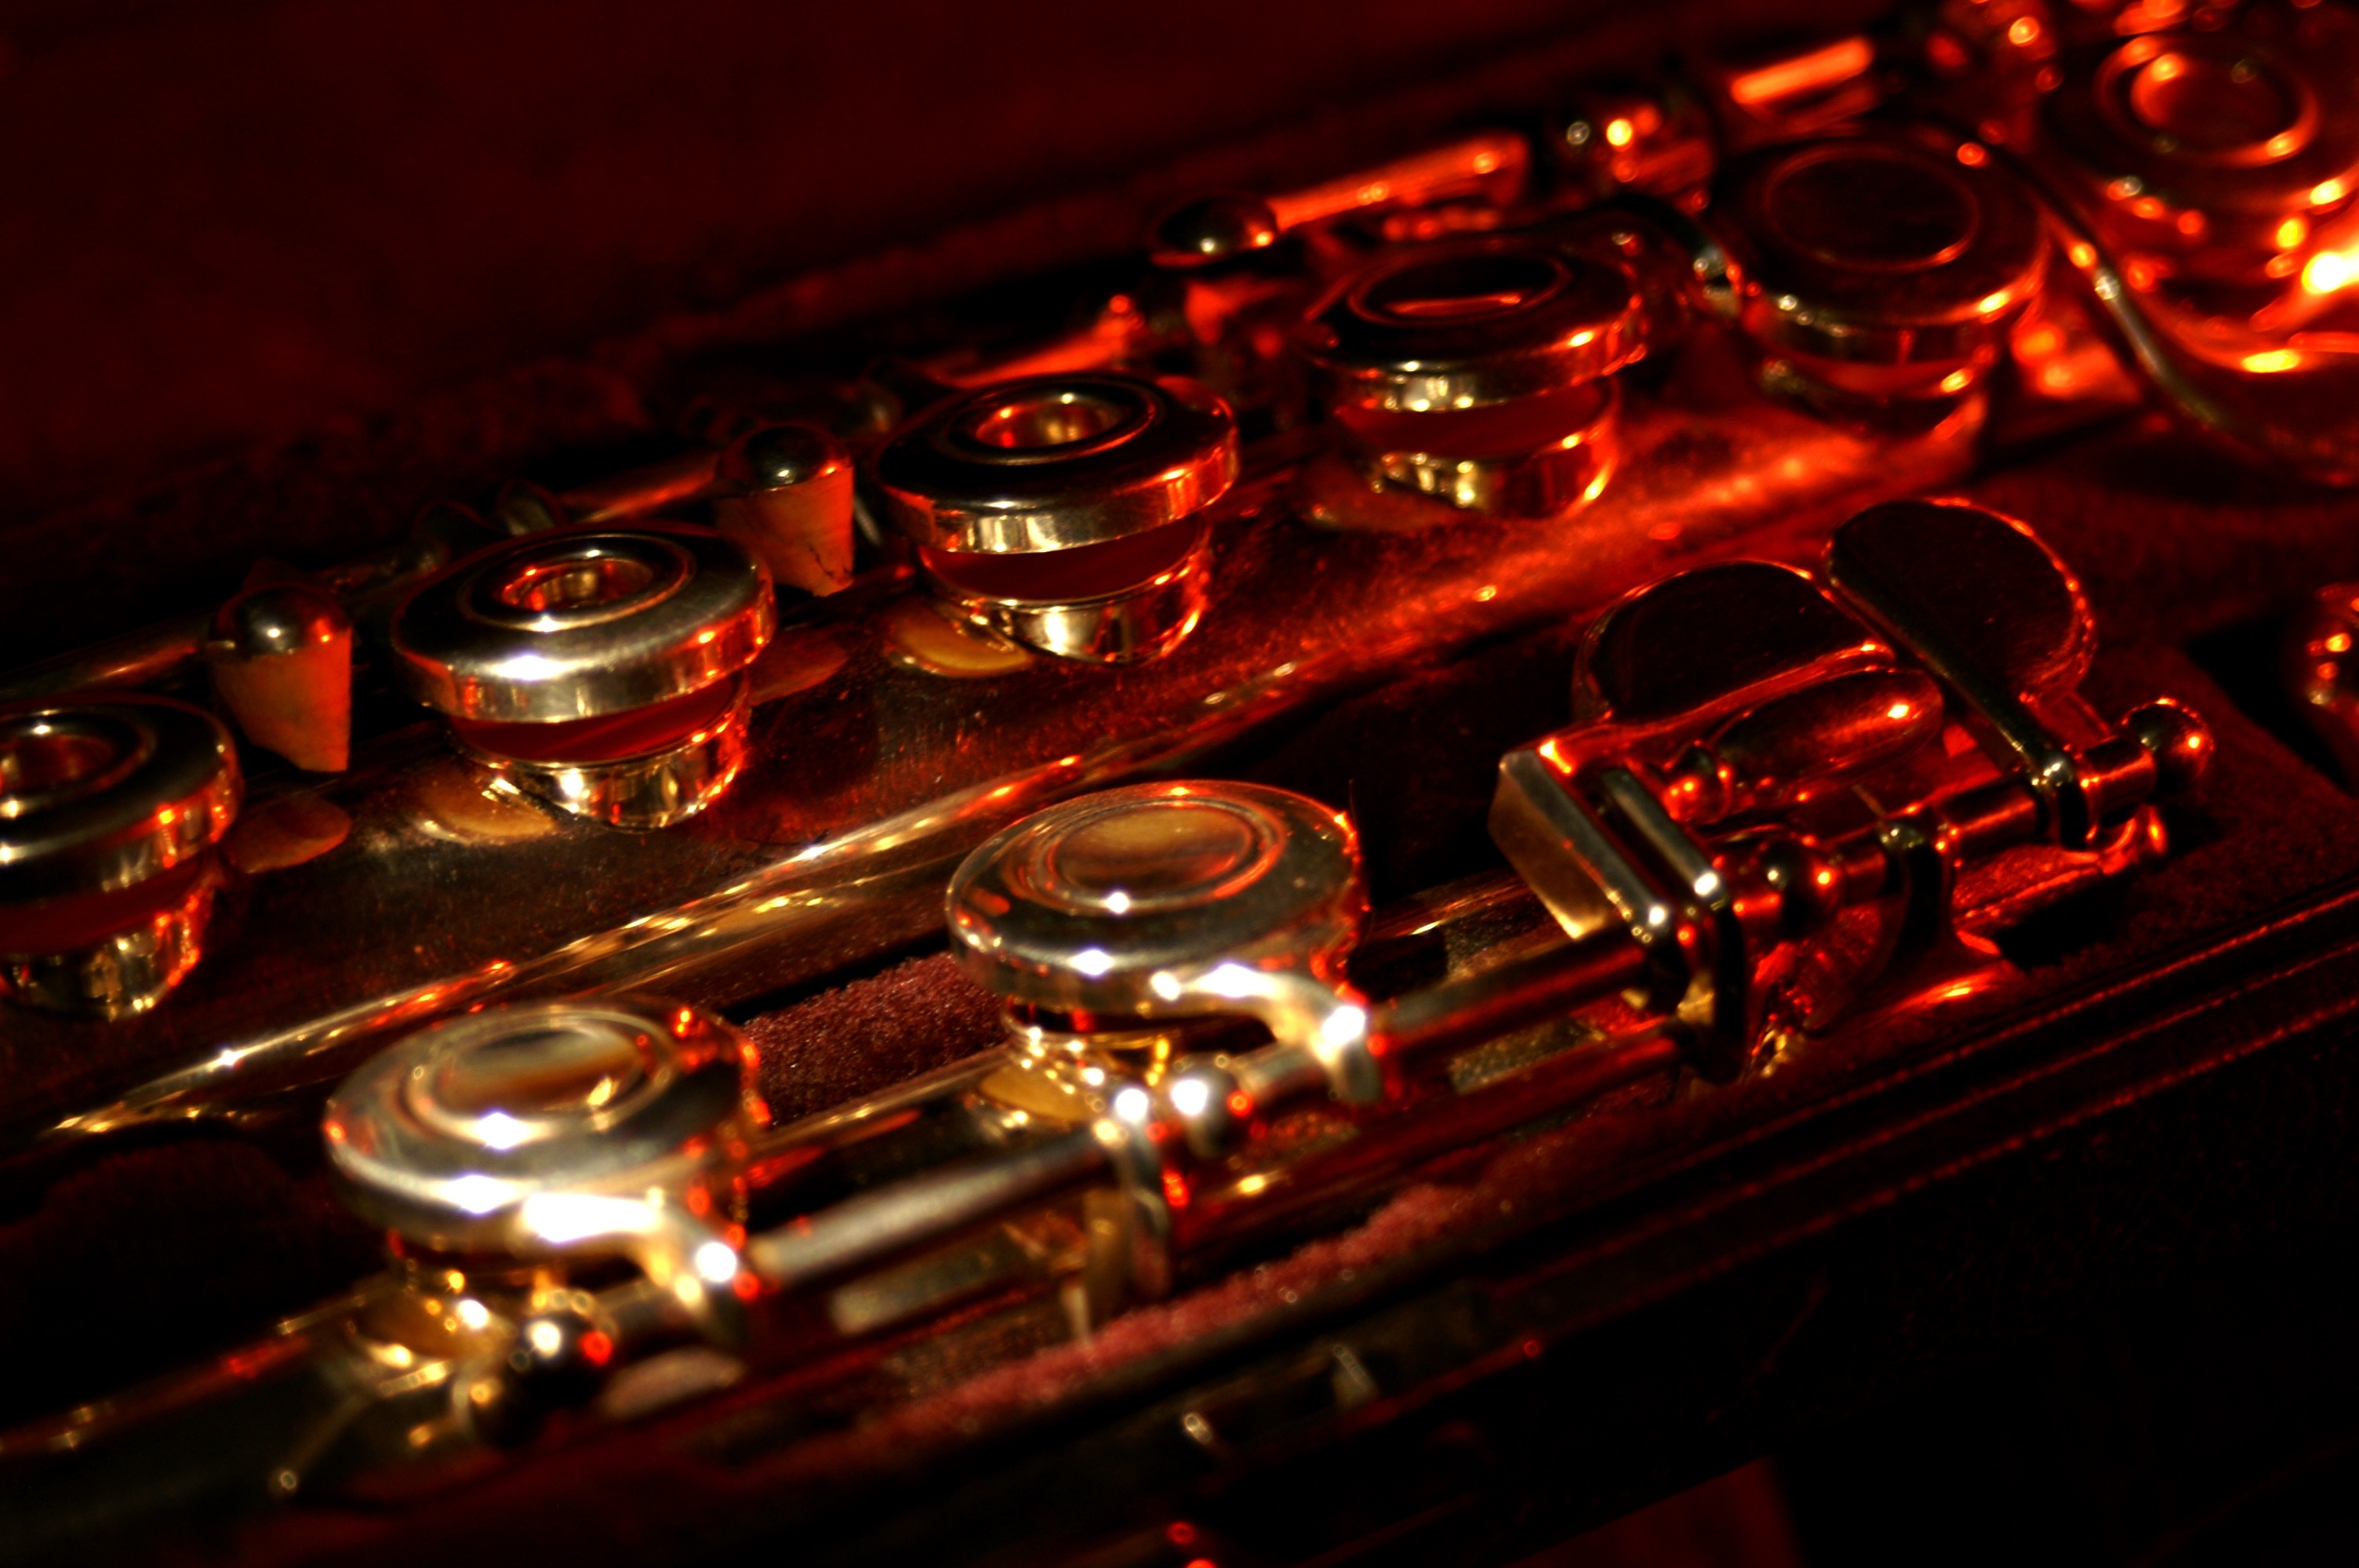
music, guitar, acoustic guitar, box, musical instrument, disassembled, flute, string instrument, plucked string instruments, folding mechanism, ring valve